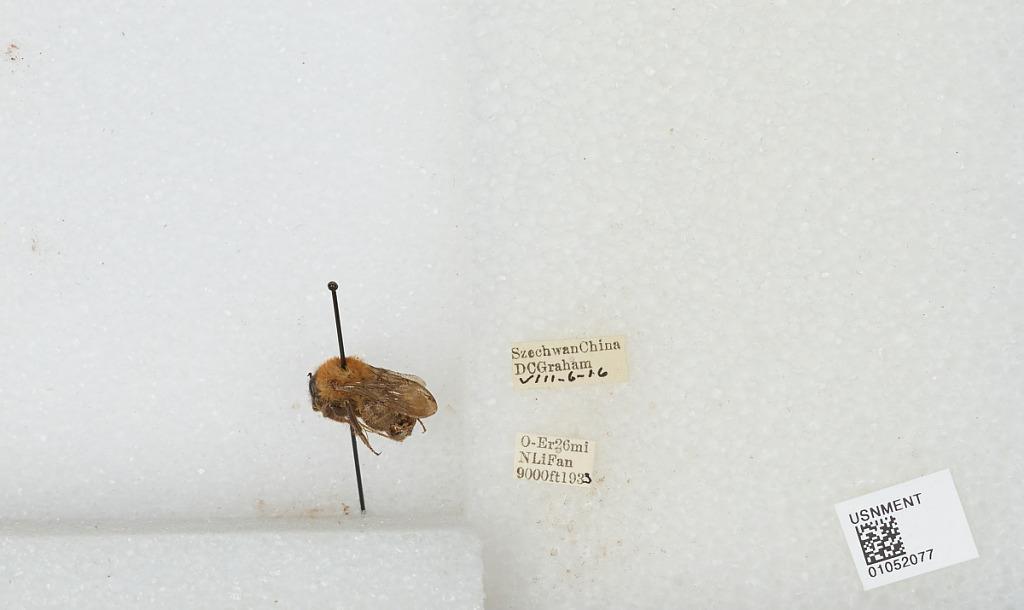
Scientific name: Bombus sp.
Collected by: D. Graham
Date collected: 1933-8-6
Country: China
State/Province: Sichuan
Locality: O-Er 26 miles north of Li Fan